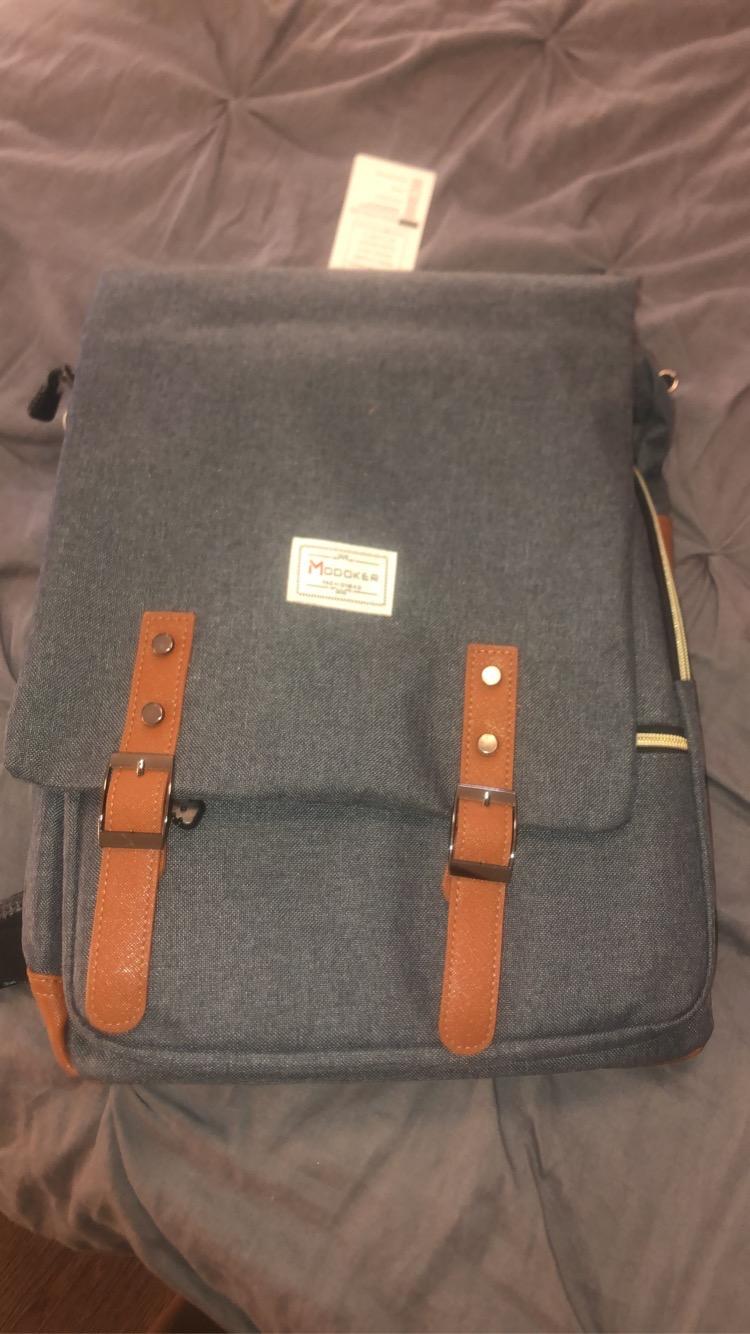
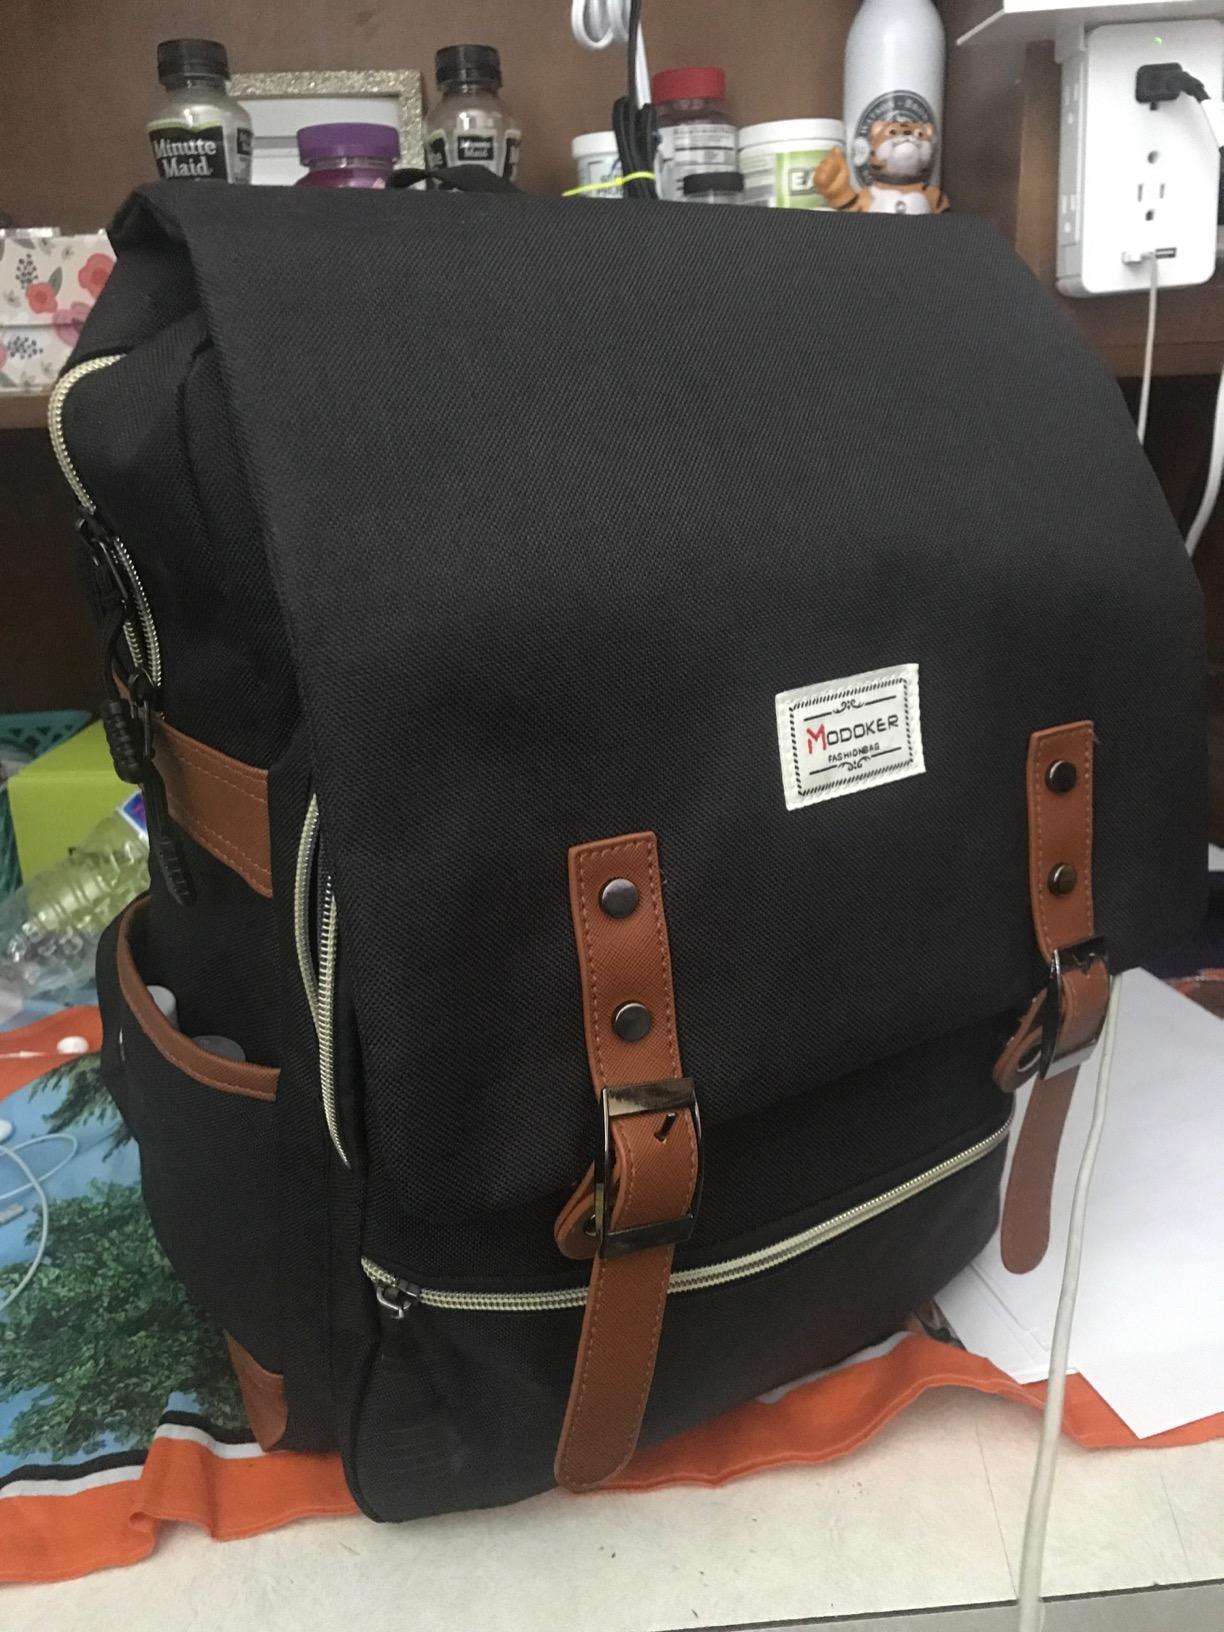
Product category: bag
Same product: no